March Route of Rochambeau's Army: Old Canterbury Road

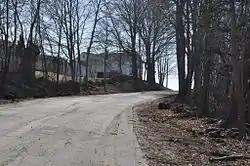
Old Canterbury Road in 2016

March Route of Rochambeau's Army: Old Canterbury Road is a historic site in Plainfield, Connecticut along the 1781 and/or 1782 march routes of Rochambeau's army. It includes a stretch of what is now Old Canterbury Road and a stretch of Canterbury Road (Connecticut Route 14A) whose environs evoke the period of the Rochambeau army's march. It is a site that was listed on the National Register of Historic Places in 2003.